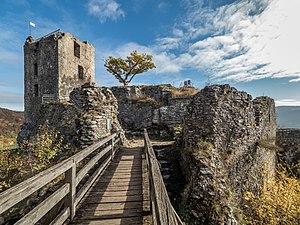
Wiesenttal est une commune de Bavière, située dans l'arrondissement de Forchheim, dans le district de Haute-Franconie.
La Suisse franconienne est une région touristique allemande de Haute-Franconie, au sud-ouest de Bayreuth, ainsi nommée en raison de ses particularités culturelles et géologiques. Elle se caractérise par son paysage montagneux fameux pour ses roches et grottes karstiques ainsi qu'une forte densité de châteaux et de ruines. Elle occupe la partie nord du Jura franconien et compte pour sites principaux ː Pottenstein, Gößweinstein, Muggendorf, Ebermannstadt, Streitberg, Egloffstein et Waischenfeld.